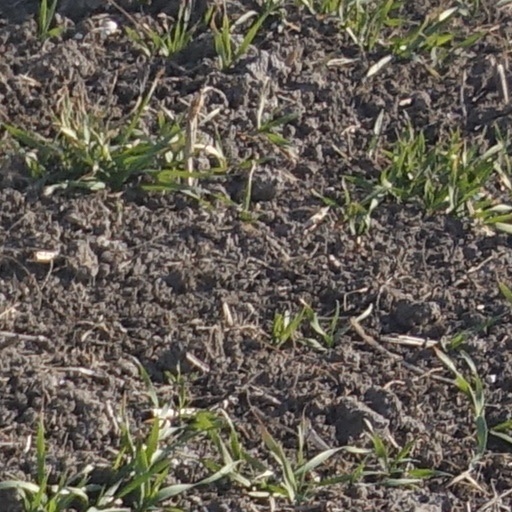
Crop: wheat